Shinbone Alley (film)

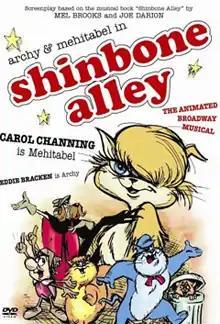
DVD cover

Shinbone Alley is a 1970 American independent animated musical comedy film based on the Joe Darion, Mel Brooks, and George Kleinsinger musical of the same name as well as the original "Archy and Mehitabel" stories by Don Marquis. It was directed by John David Wilson. Eddie Bracken reprised his role from the Broadway musical; Carol Channing played the starring role originally performed by Eartha Kitt.